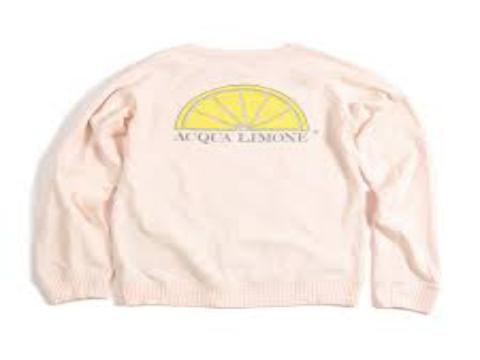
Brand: Acqua Limone
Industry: Clothes